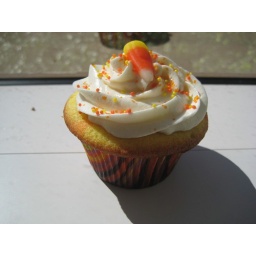
Vanilla cake with colored layers in white, orange and yellow topped with SMBC. Halloween cupcake order for 5 doz cupcakes